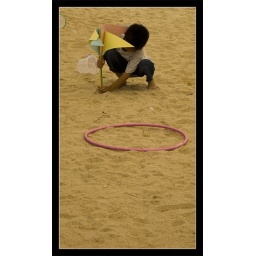
boy playing by himself @ sentosa beach